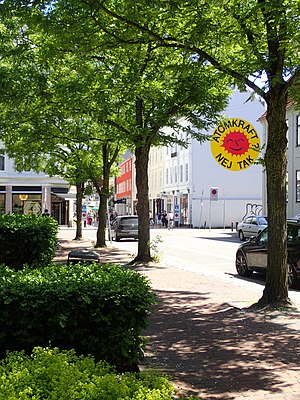
Solmærket
I 1983 blev der lavet et gavlmaleri af Solmærket på bygningen Vestergade 7 i Aarhus.
"Solmærket er et logo for OOA. Det blev skabt i april 1975 i Aarhus. Aktivisten Anne Lund havde ideen til den smilende sol med det venlige 'Nej Tak' og de markante farver. Stadig usikker på mærkets kvalitet viste hun sine skitser til Søren Lisberg, en anden OOA-aktivist. Han var fyr og flamme. Det mærke skulle ud til folk. Og hele OOA-gruppen i Aarhus var straks med på ideen. Målet var, idet der på dette tidspunkt var en spændt konfrontation, at være venlig, for at øge accepten af atomkraftmodstanden. Det har man på den ene side opnået ved ikke at stille krav, men et spørgsmål: ""Atomkraft?"", og svare venligt: ""Nej tak"". Som alternativ til atomkraft er der et billede af solen. Derved åbnes for en åben og venlig dialog. De første 500 badges kom 1. maj 1975 på gaden i Aarhus. Folks reaktion var ikke til at tage fejl af. Mærkerne blev nærmest revet væk.